Staunton Country Park

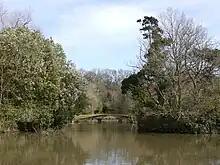
The remaining parts of the Chinese bridge seen between two islands in 2011

The park contains a lake called Leigh water. Prior to its construction the site was home to a pond a few yards in diameter. Its initial construction of the lake took place between 1828 and 1836. A three arched bridge known as the Chinese Bridge was built in 1830 and in 1832 two buildings were added; a boathouse apparently built to a Chinese design and a pergola. In either 1832 or 1834 an ornamental kiosk was added to the lakeside. It featured an onion dome surrounded by small minarets. In 1835 a Chinese-themed summer house was built by the site of the lake.